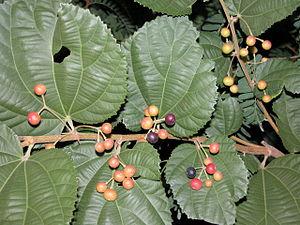
Grewia asiatica, aussi appelé phalsa, est un arbre de petite taille originaire d'Asie tropicale, assez largement cultivé pour son fruit.